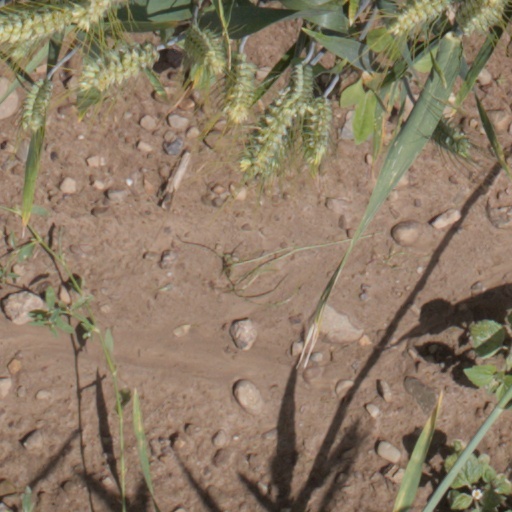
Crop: wheat